Casco Antiguo

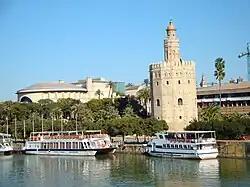
The Torre del Oro and the Teatro de la Maestranza are in the El Arenal neighbourhood of the Casco Antiguo.

There are three UNESCO World Heritage Sites in the district: the Cathedral of Seville, the Alcazar and the Archivo General de Indias. The Gothic Cathedral was built in 1403 on the site of a former mosque of which the Almohad minaret, the Giralda, was retained as a bell tower. It is the largest Gothic building in Europe and houses the tomb of Christopher Columbus. The Alcázar, built by the Moors in 712, was converted into a Christian royal residence in 1248. The Archive of the Indies was designed as a trade exchange of American treasures by Juan de Herrera under the orders of King Philip II of Spain. It was never used in that role and in 1784 King Charles III of Spain decided to store all documents relating to the conquest of the Americas.